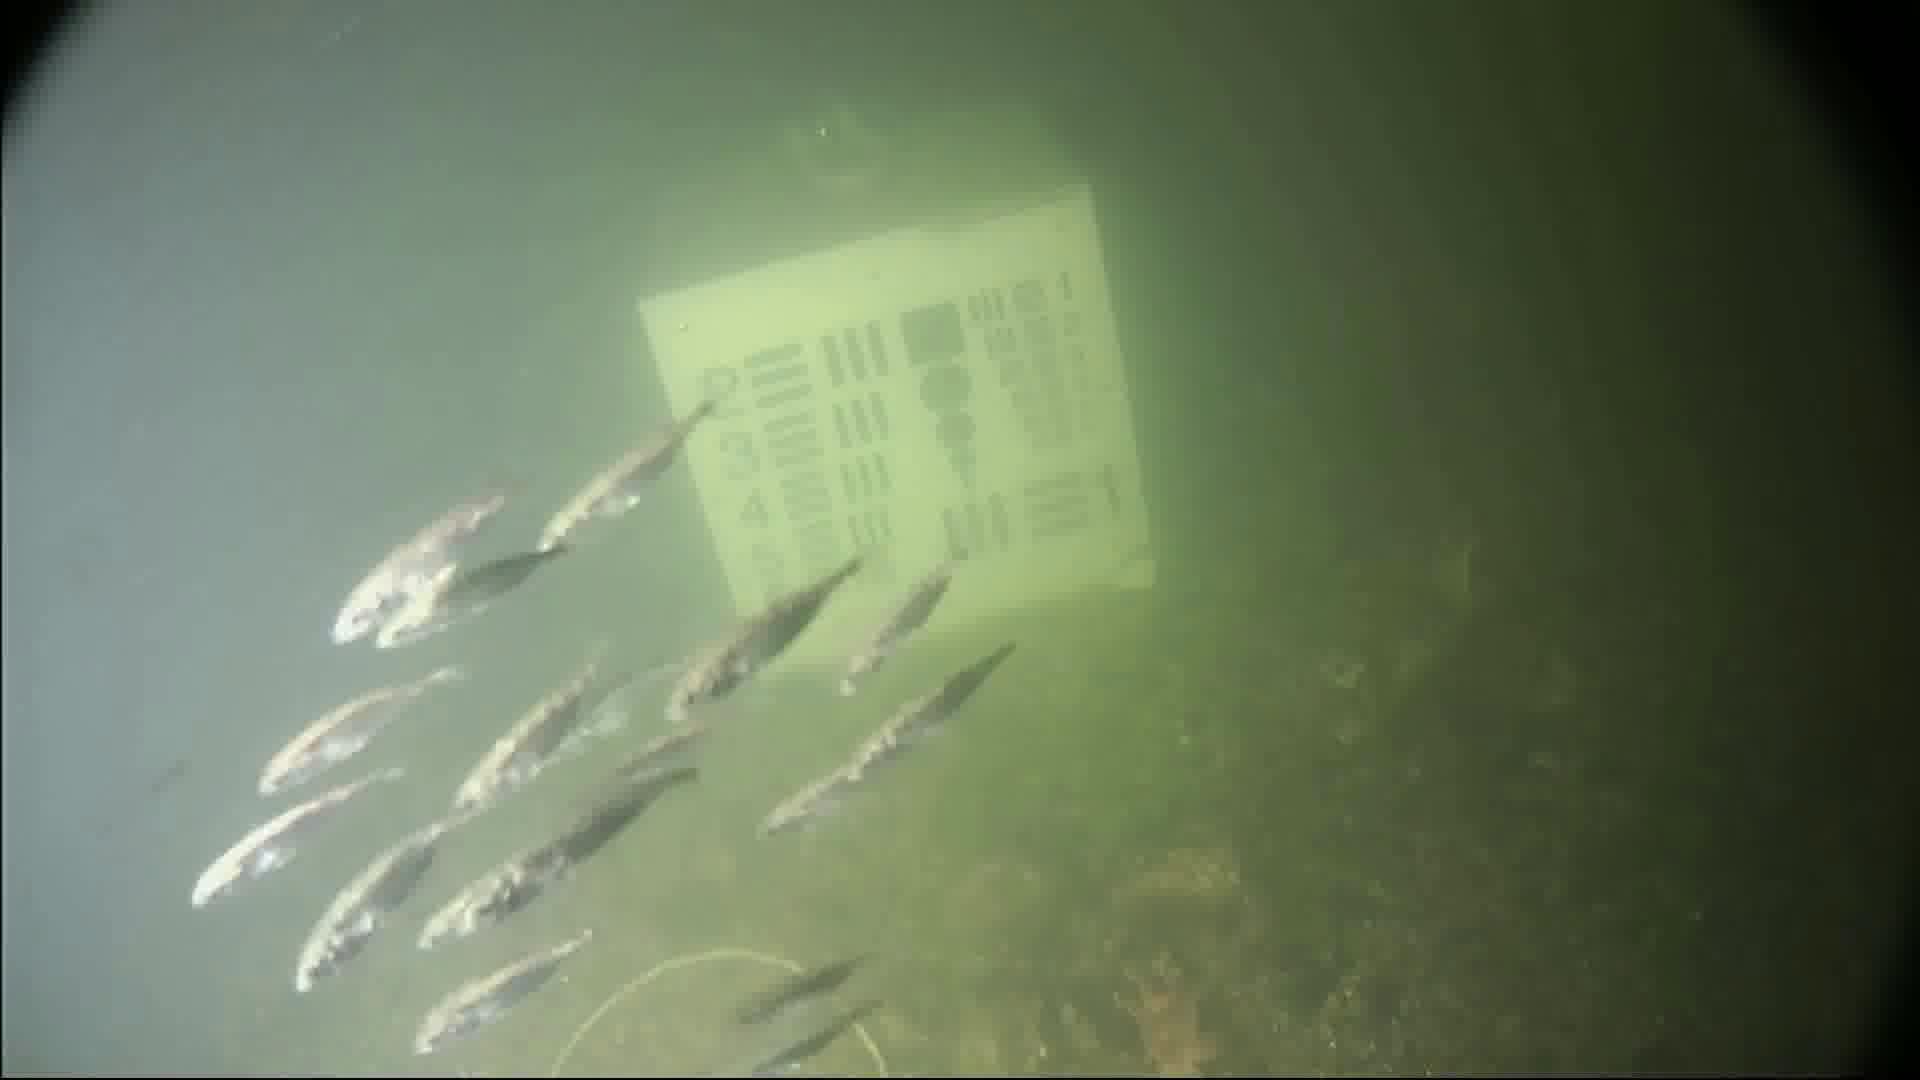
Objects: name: small_fish
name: starfish